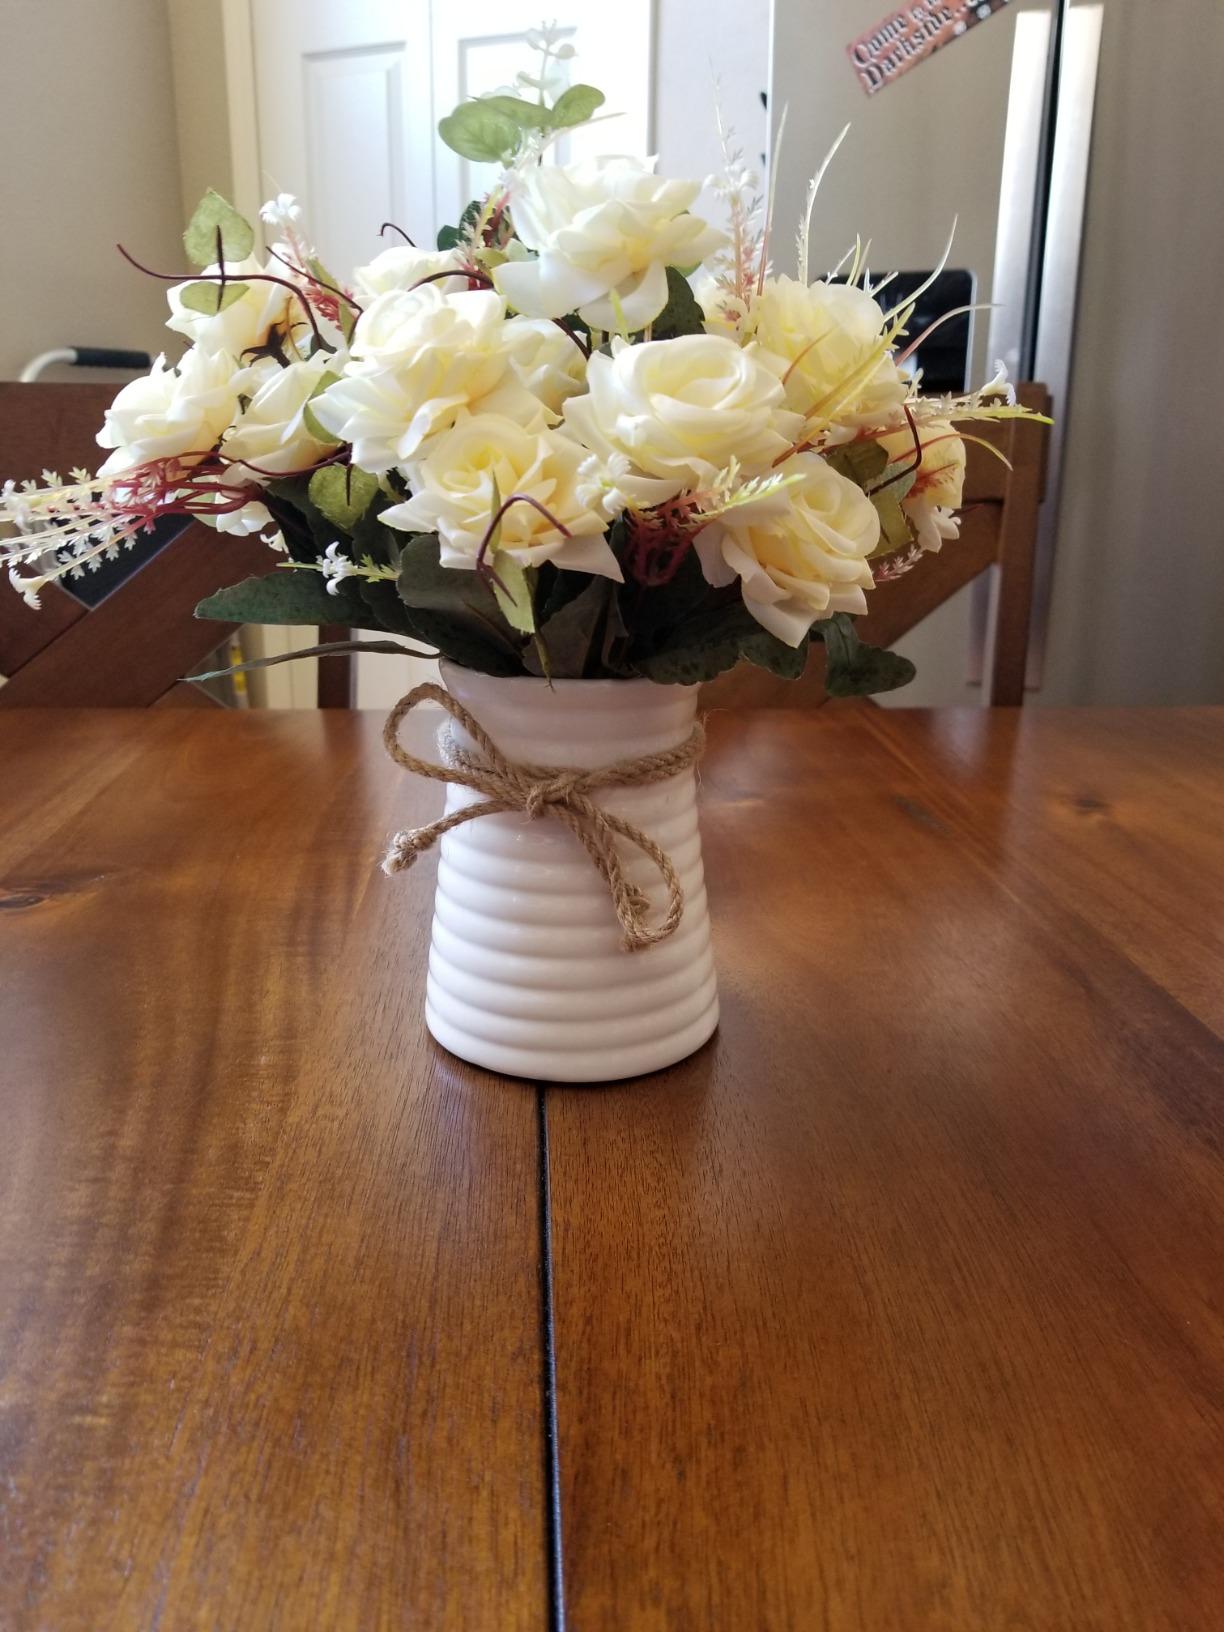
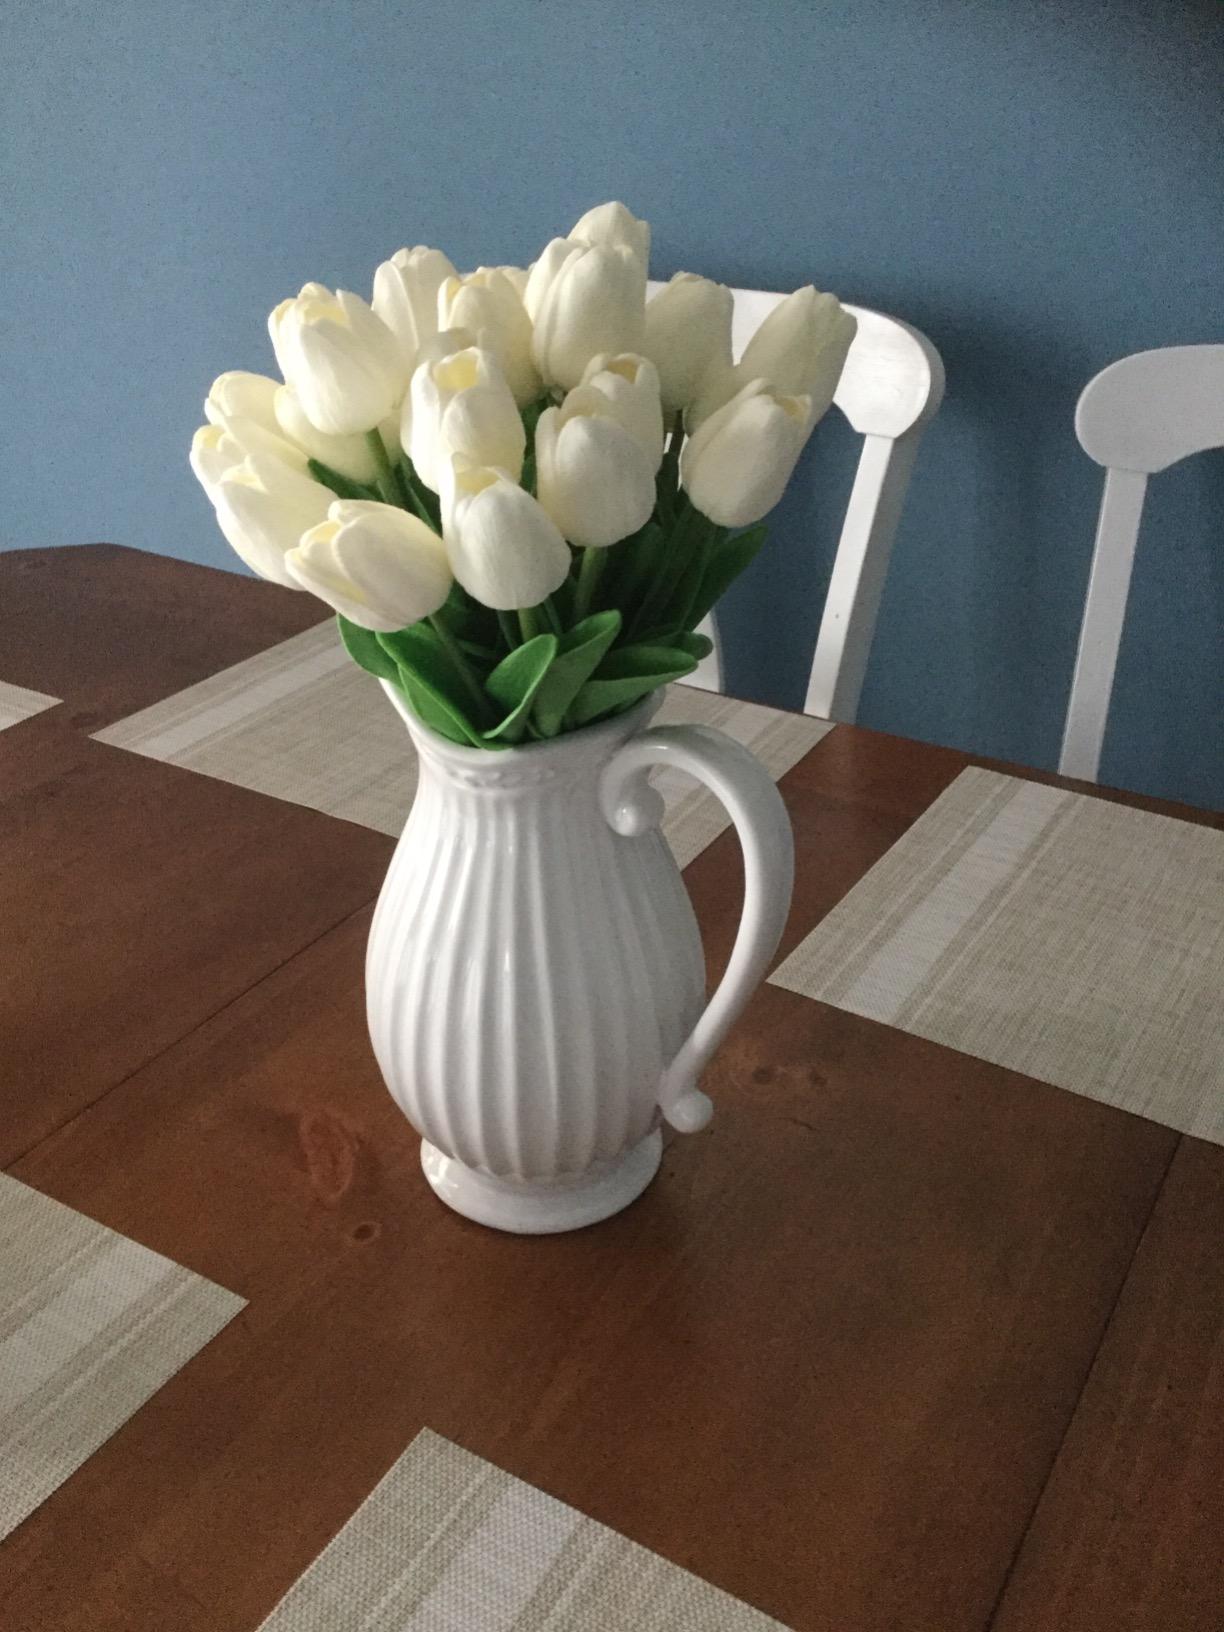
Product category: vase
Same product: no